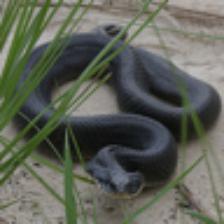
Label: NonHuman